2011 UEMOA Tournament

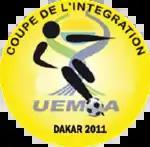

The 2011 UEMOA Tournament was the fifth edition of the competition.